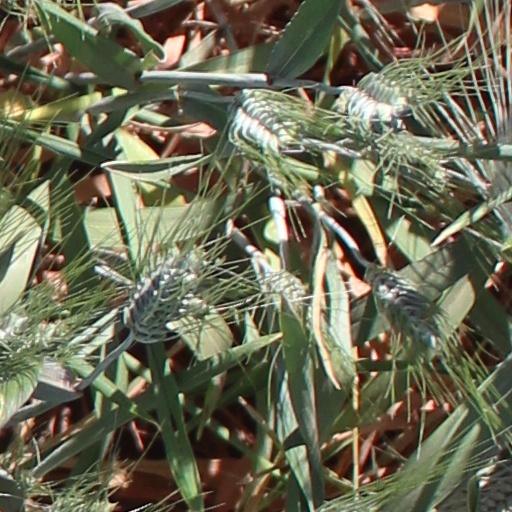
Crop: wheat